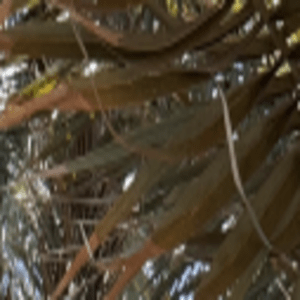
Label: Rachis Blight